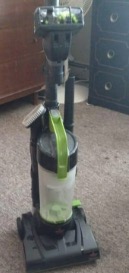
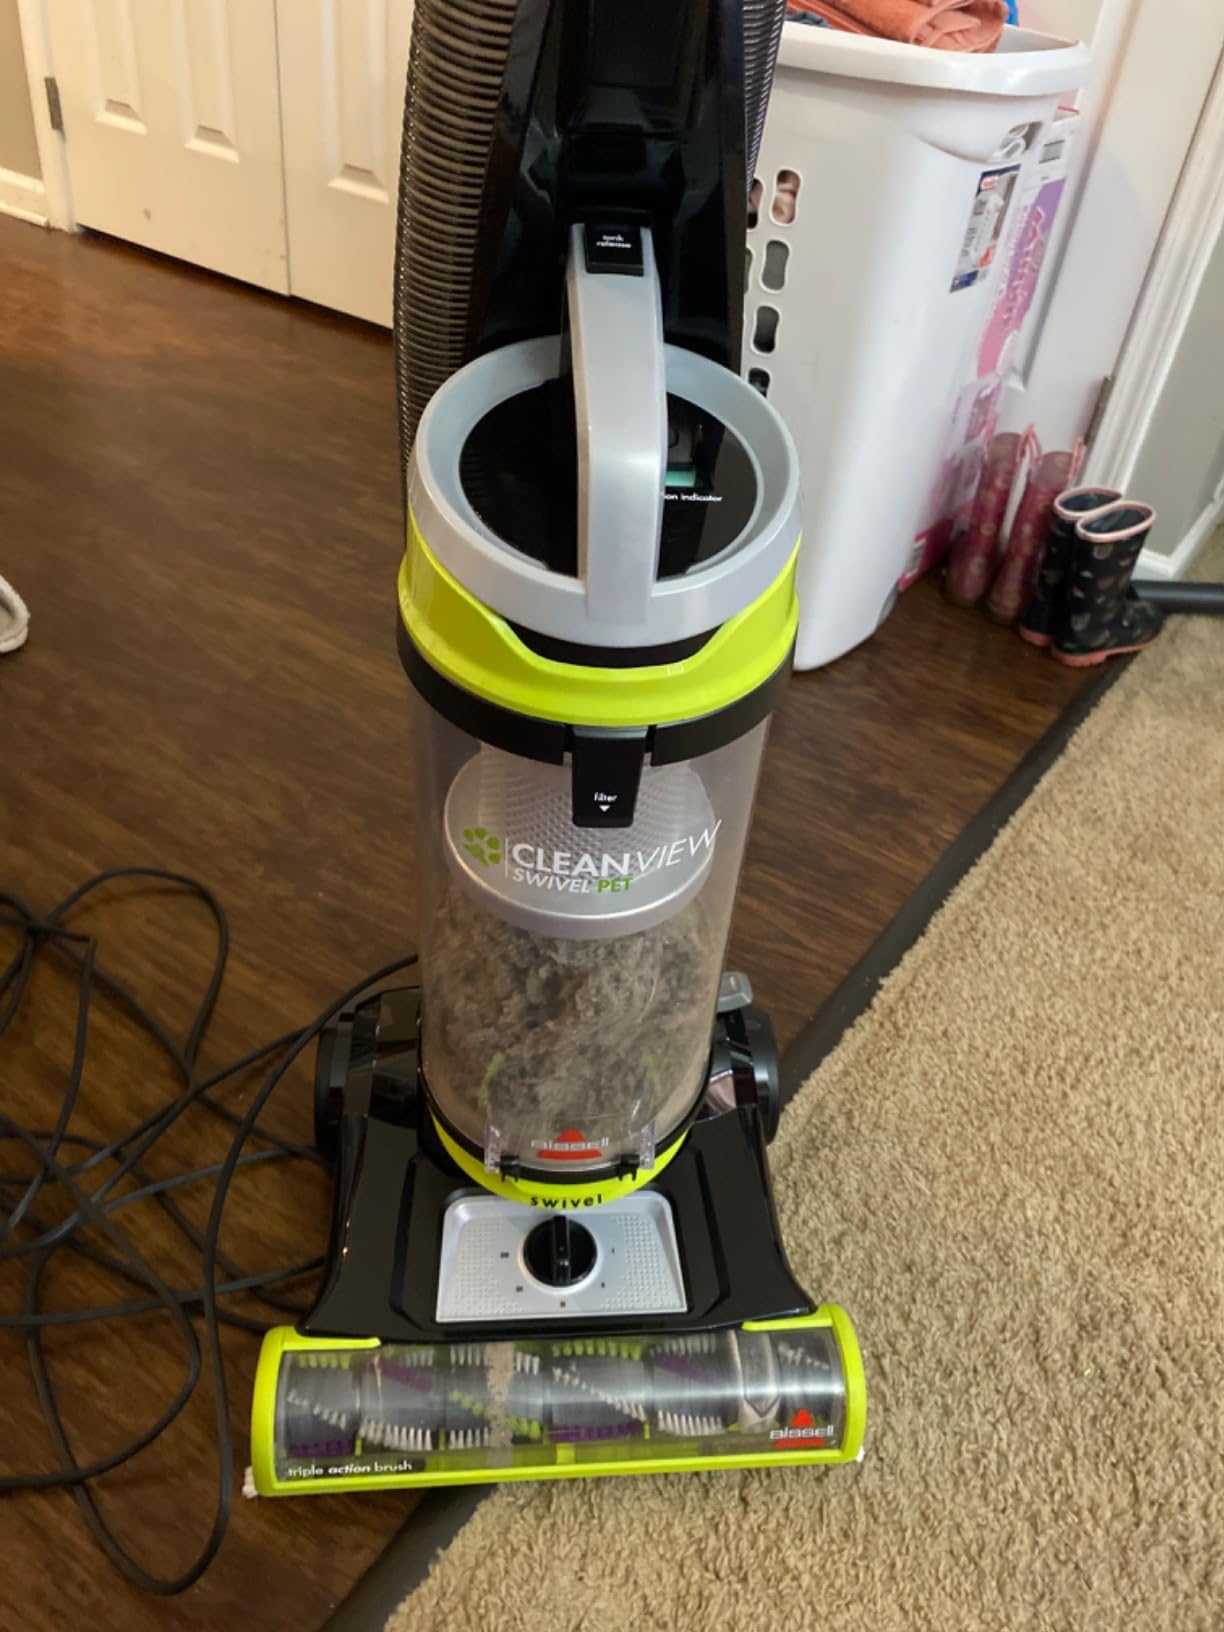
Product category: items_vacuum
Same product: no